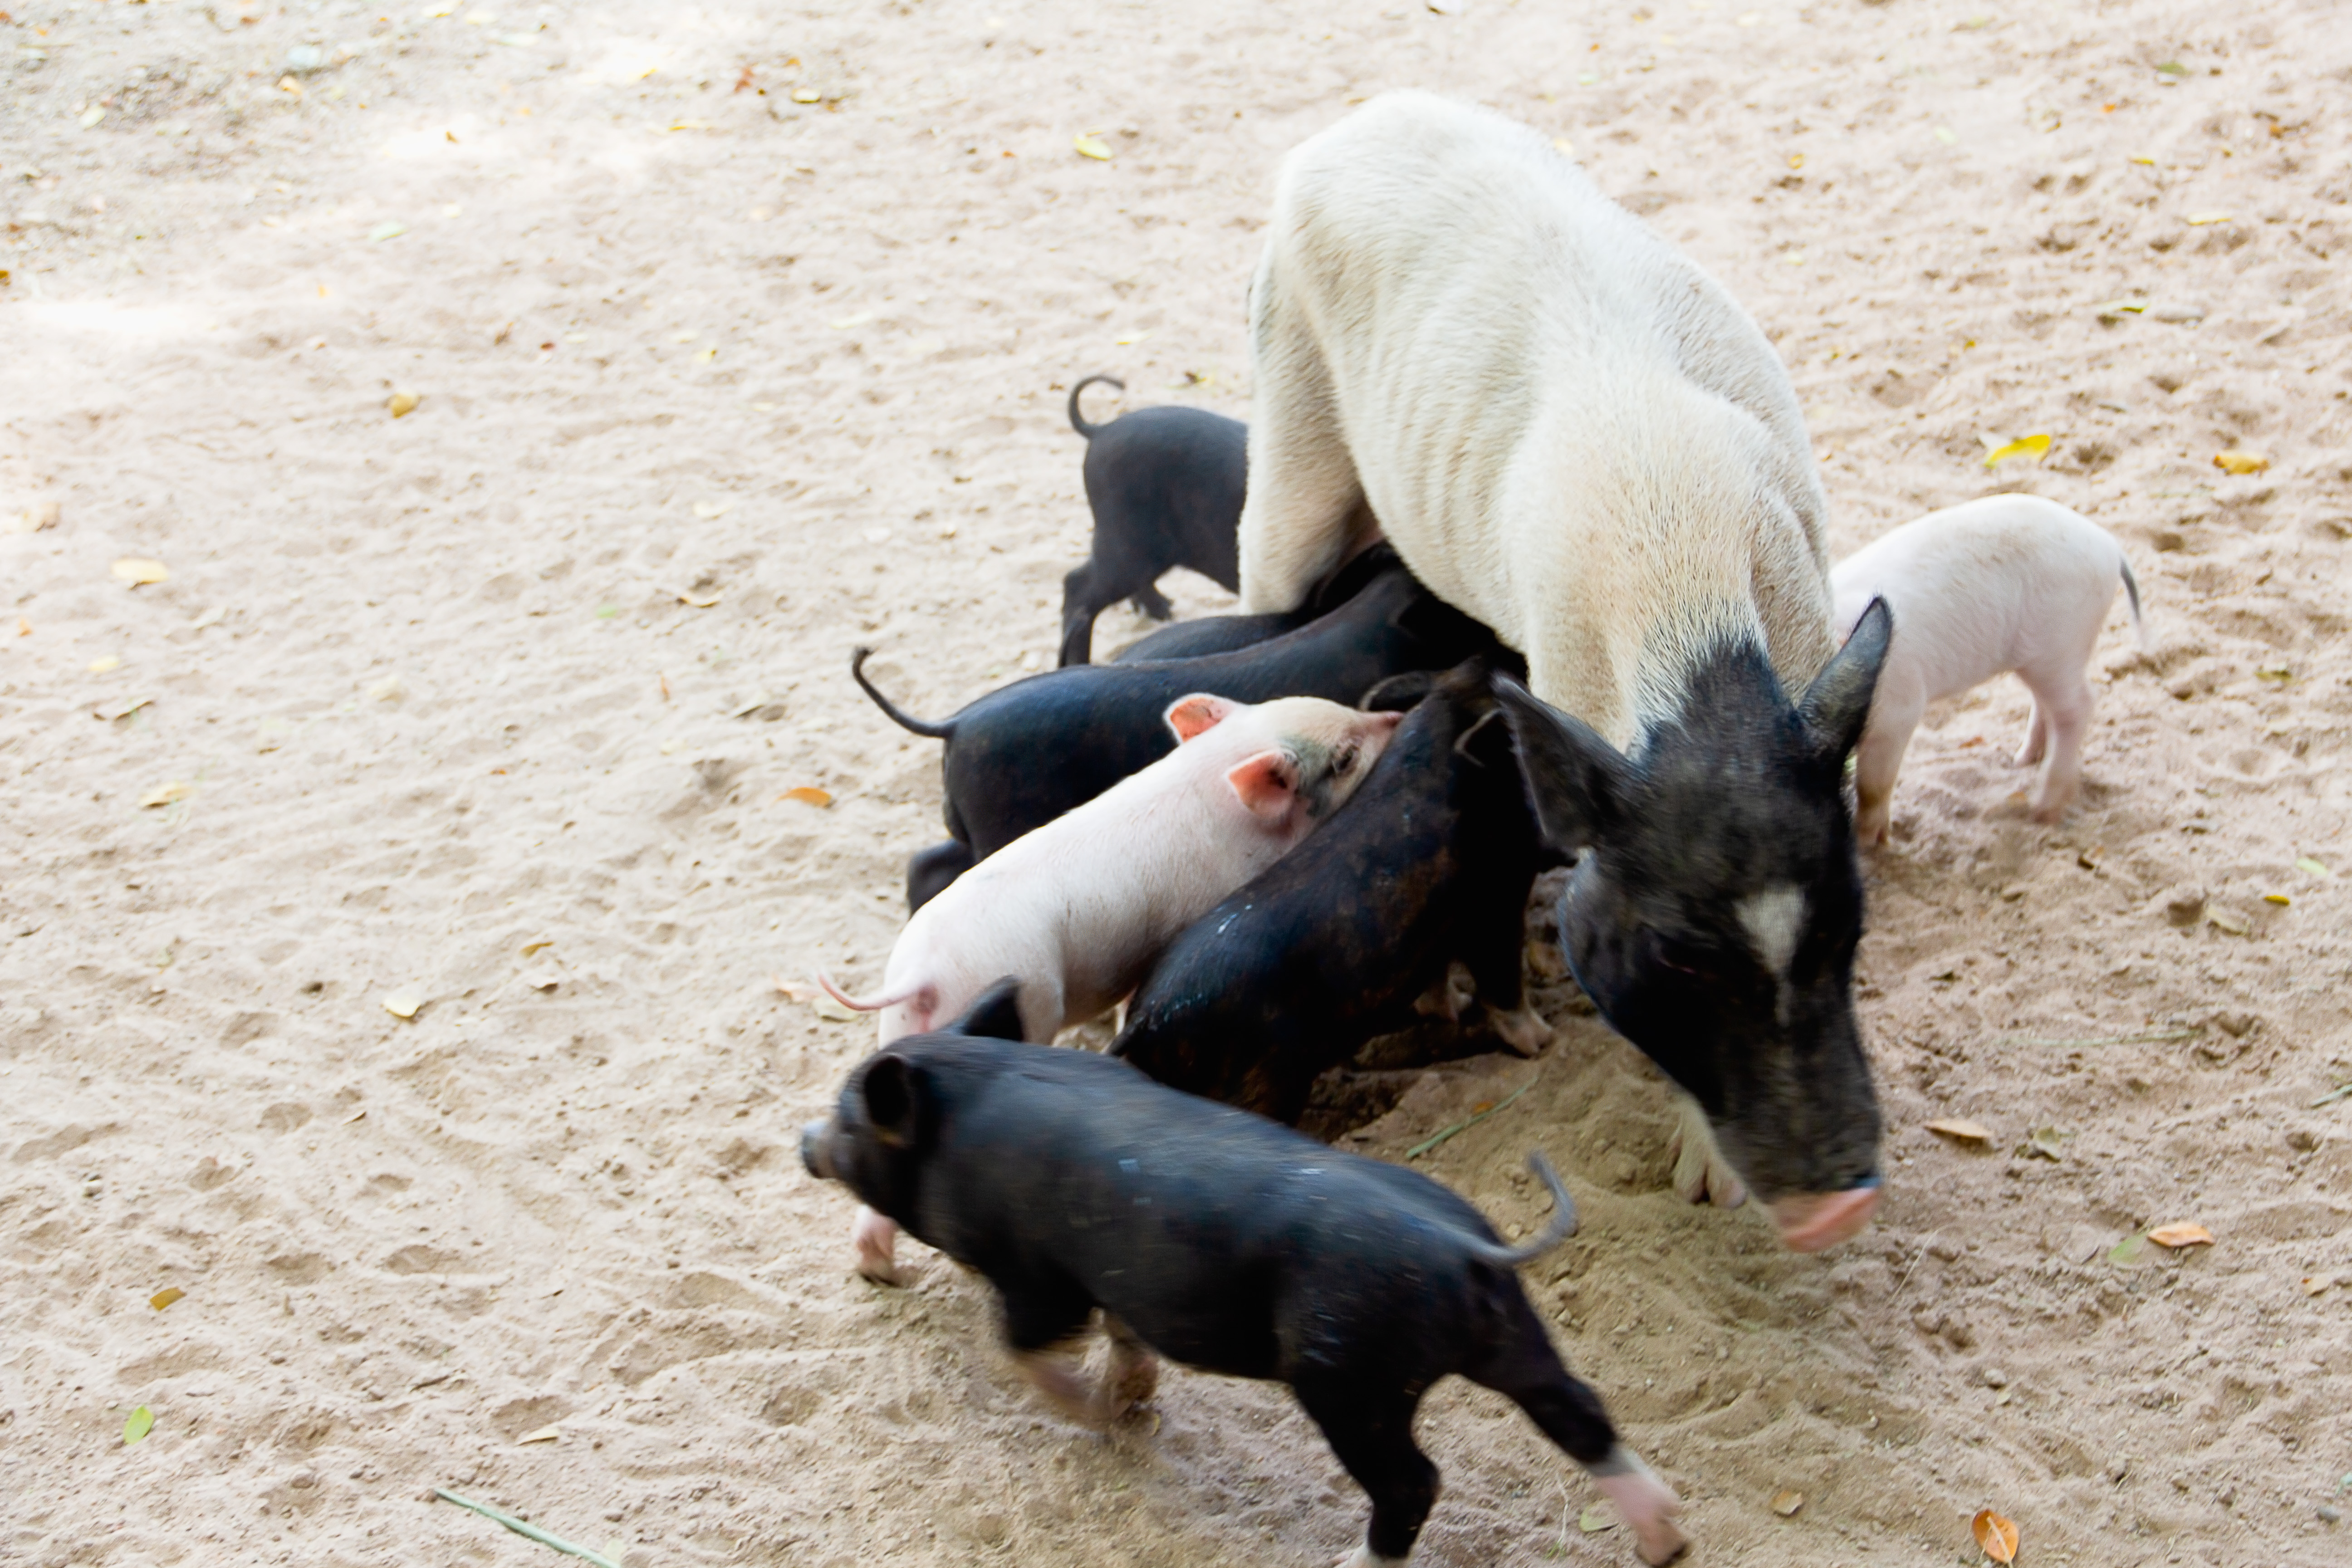
animal, animals, baby, barn, breast, breeding, domestic, eating, family, farm, feeding, food, group, hungry, mammal, milk, mother, pig, piglet, piglets, pigpen, pigs, pork, small, sucking, suckling, young, pig like mammal, domestic pig, fauna, livestock, snout, wildlife